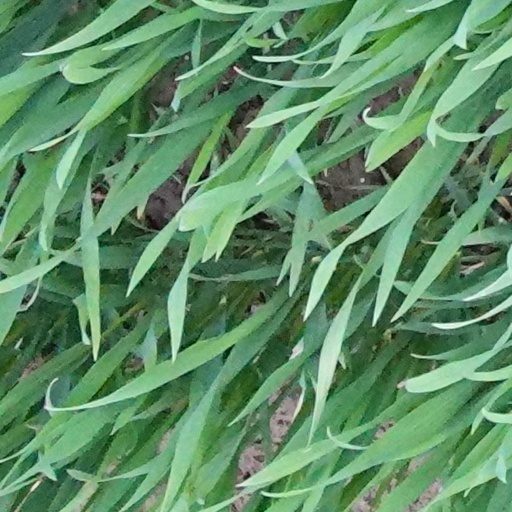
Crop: wheat